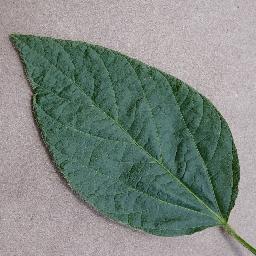
Label: Soybean___healthy